Joaquim Dos Santos

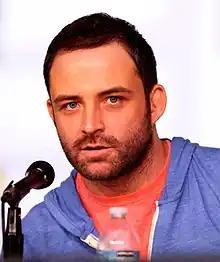
Dos Santos in 2012

Joaquim Aranha dos Santos (born July 22, 1977) is a Portuguese-born American storyboard artist, designer, director, producer, and writer. He is known for his directorial work on the television series "Justice League Unlimited", "", "", "The Legend of Korra", and "", the latter of which he also worked on as a co-showrunner. He also co-directed the film "" (2023).